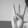
ASL letter: W